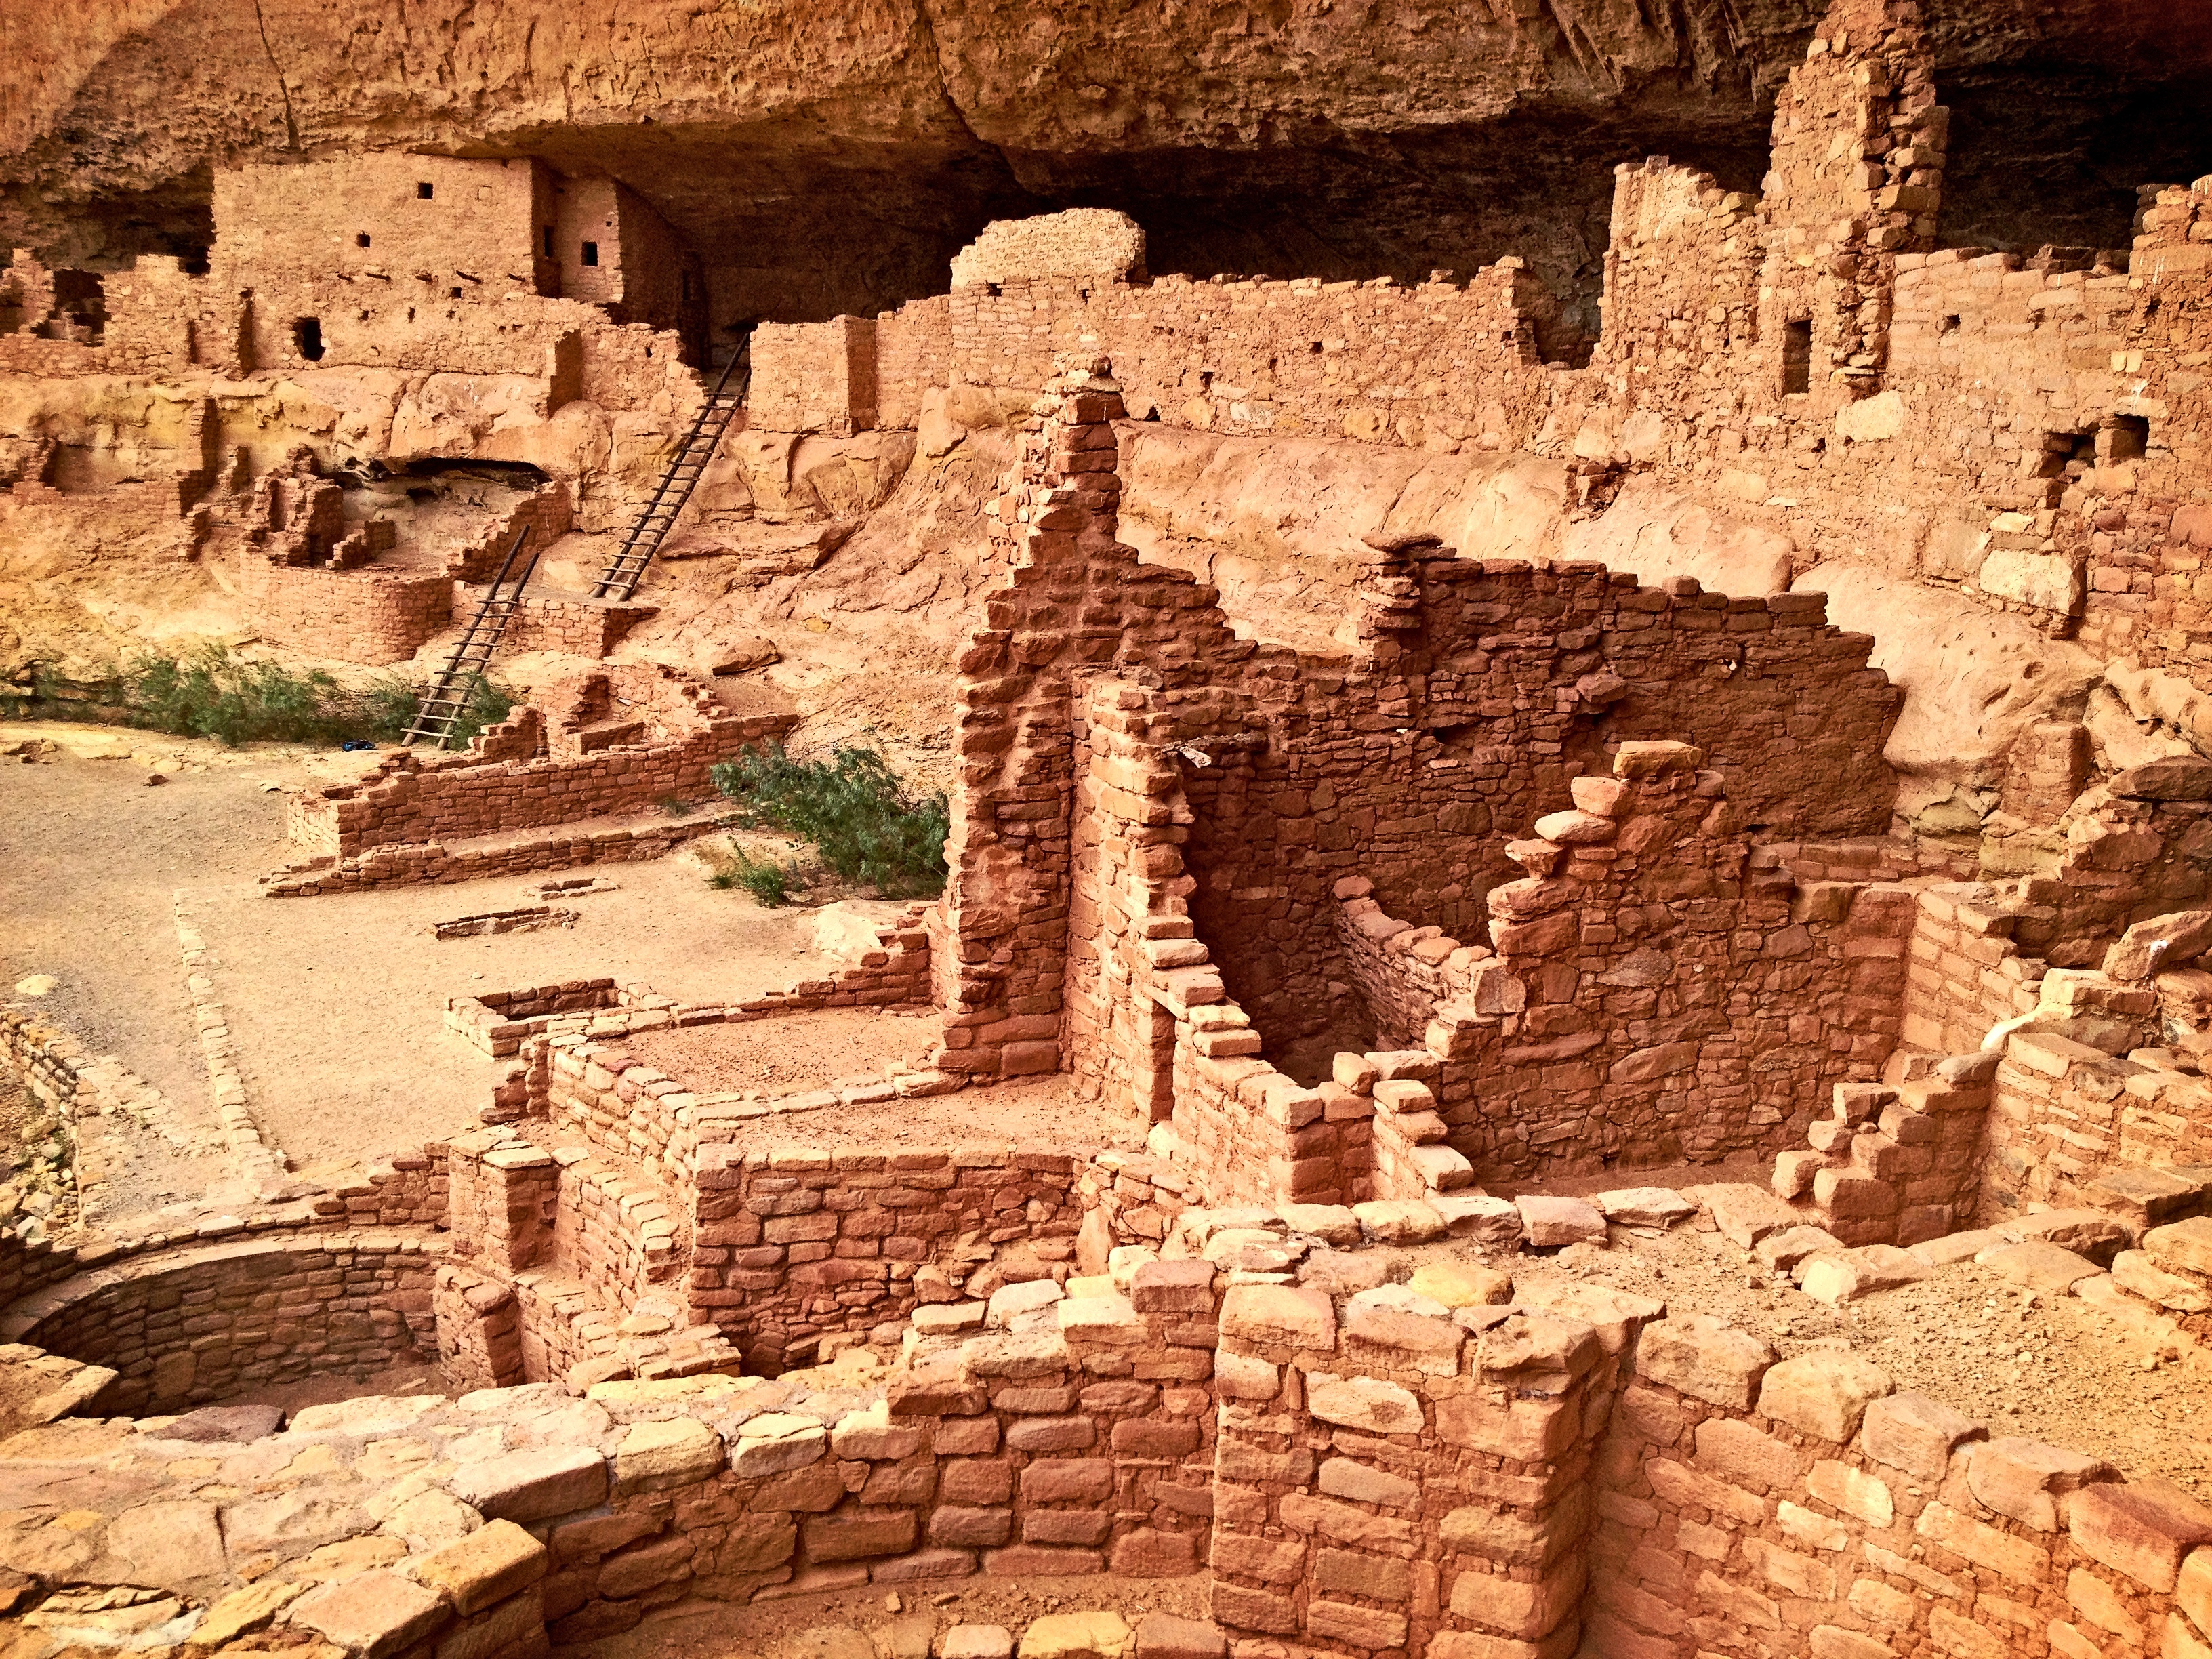
landscape, nature, architecture, old, wall, stone, formation, arch, dirt, ancient, historic, ruin, brick, stones, geology, temple, ruins, civilization, archeology, culture, history, heritage, historical, destination, wadi, archaeological site, unesco world heritage site, cliff dwelling, historic site, mesa verde, ancient history, egyptian temple, maya civilization